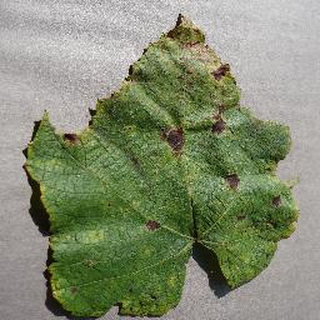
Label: grape_leaf_blight